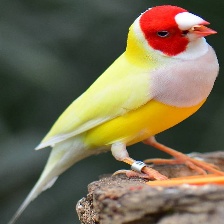
Species: GOULDIAN FINCH
Scientific name: ERYTHRURA GOULDIAE
ImageNet parent category: house_finch